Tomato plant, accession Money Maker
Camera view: tilt-top (135 deg); turntable rotation: 210 degrees
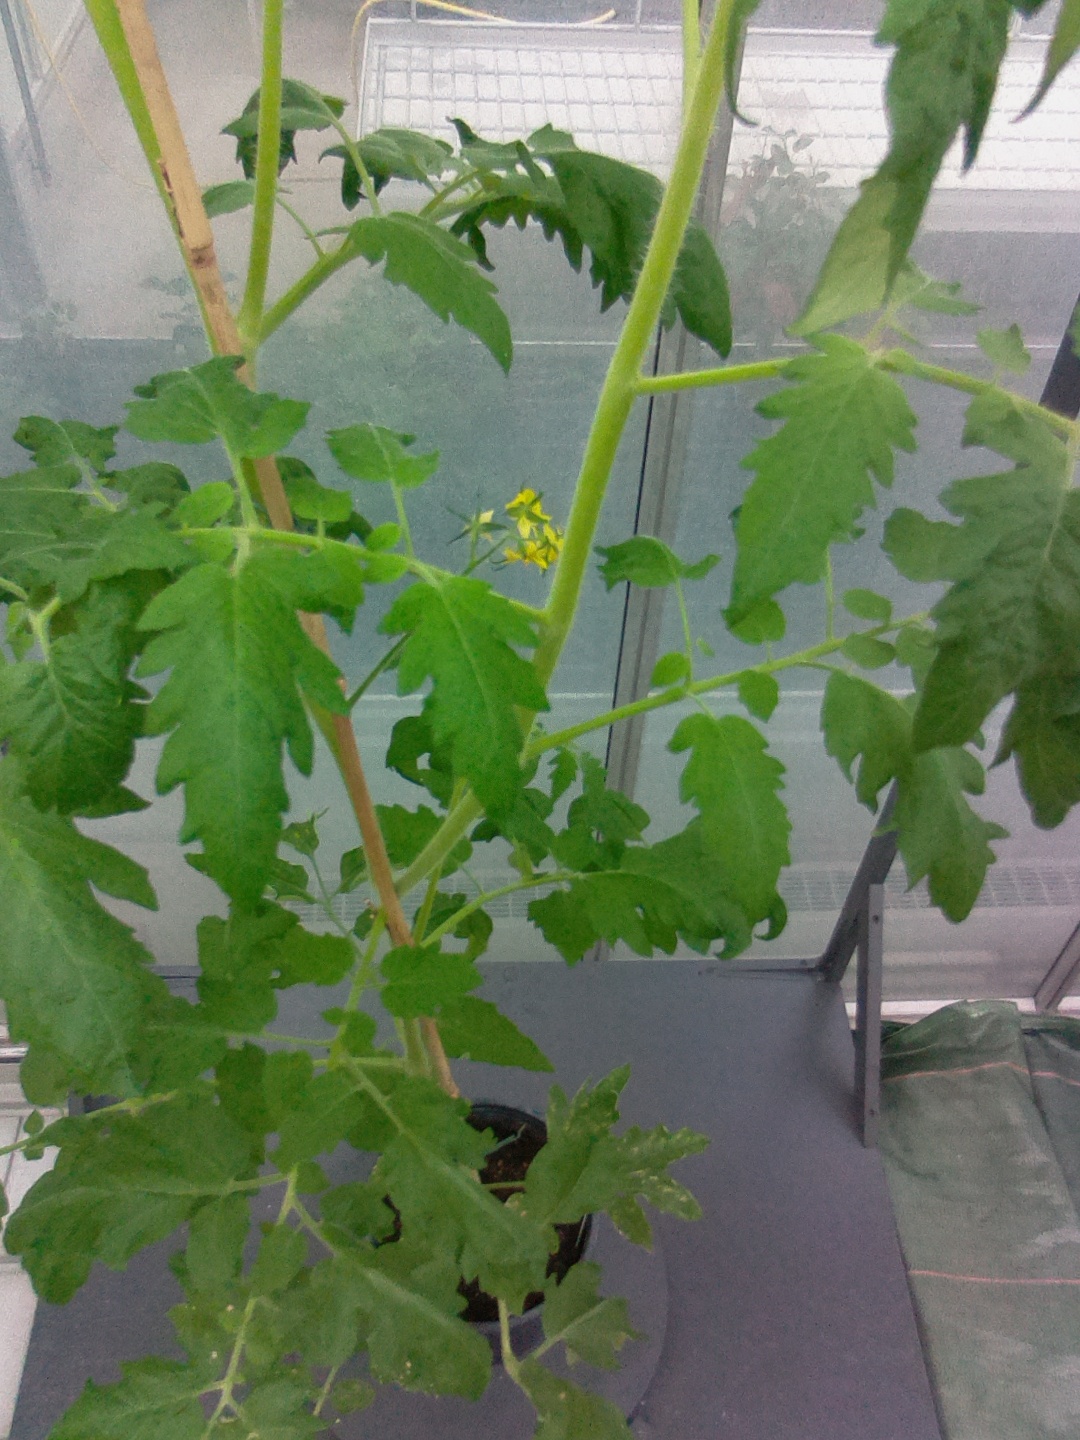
BBCH growth stage 68: Full flowering, 80%-90% of flowers open, more petals falling